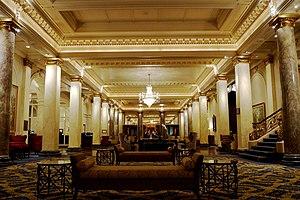
Le Fairmont Palliser est un hôtel du groupe Fairmont Hotels and Resorts. Il est situé dans le centre-ville de Calgary sur la 9ᵉ Avenue Sud, non loin de la Calgary Tower et du Square Palliser. C'est un des plus anciens et plus luxueux hôtels de la ville.